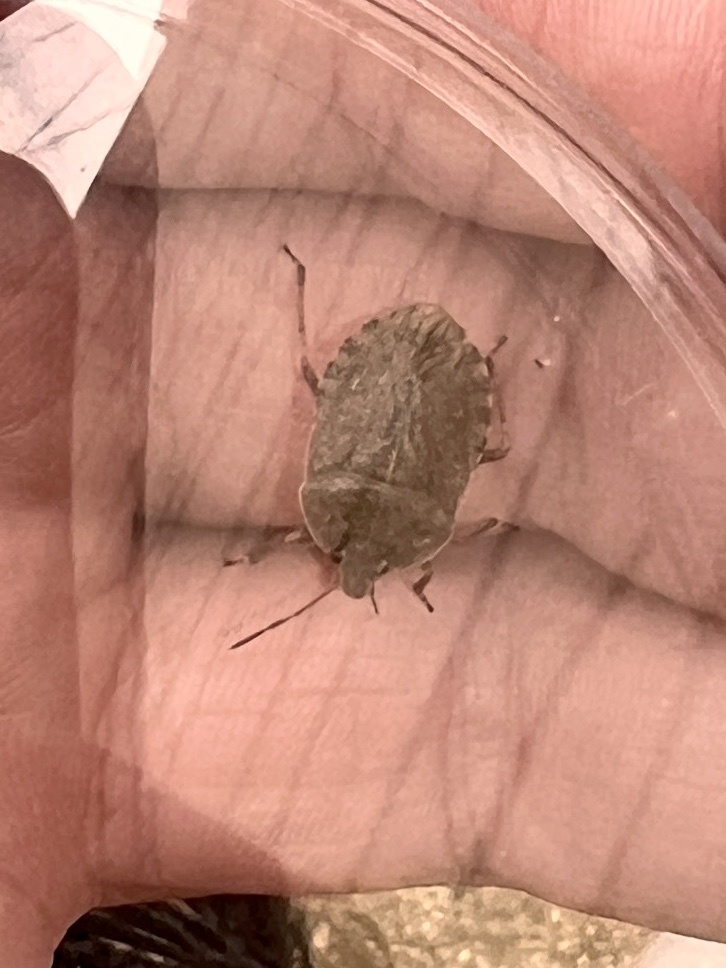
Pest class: stink_bug